Henryk Berlewi

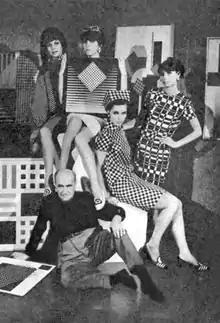
Henryk Berlewi, surrounded by models in op-art clothing, 1966 (Photograph by Edward Hartwig

Berlewi was born in Warsaw to an assimilated Polish Jewish family. He studied art in Antwerp and Paris, and was active in Polish art circles. Supported by his mother Helena, who would also later become an artist, Berlewi studied fine art in Warsaw (1904–1909), Antwerp (1909–1910), and Paris (1911–1912), returning to Warsaw in 1913 to study at the school of design. During World War I he discovered Futurism and Dada, and in 1918 he met the futurist Aleksander Wat and the formist Anatol Stern, fellow Jews whose Polish language verse he later illustrated. In 1918-1922 Berlewi focused on Jewish themes.